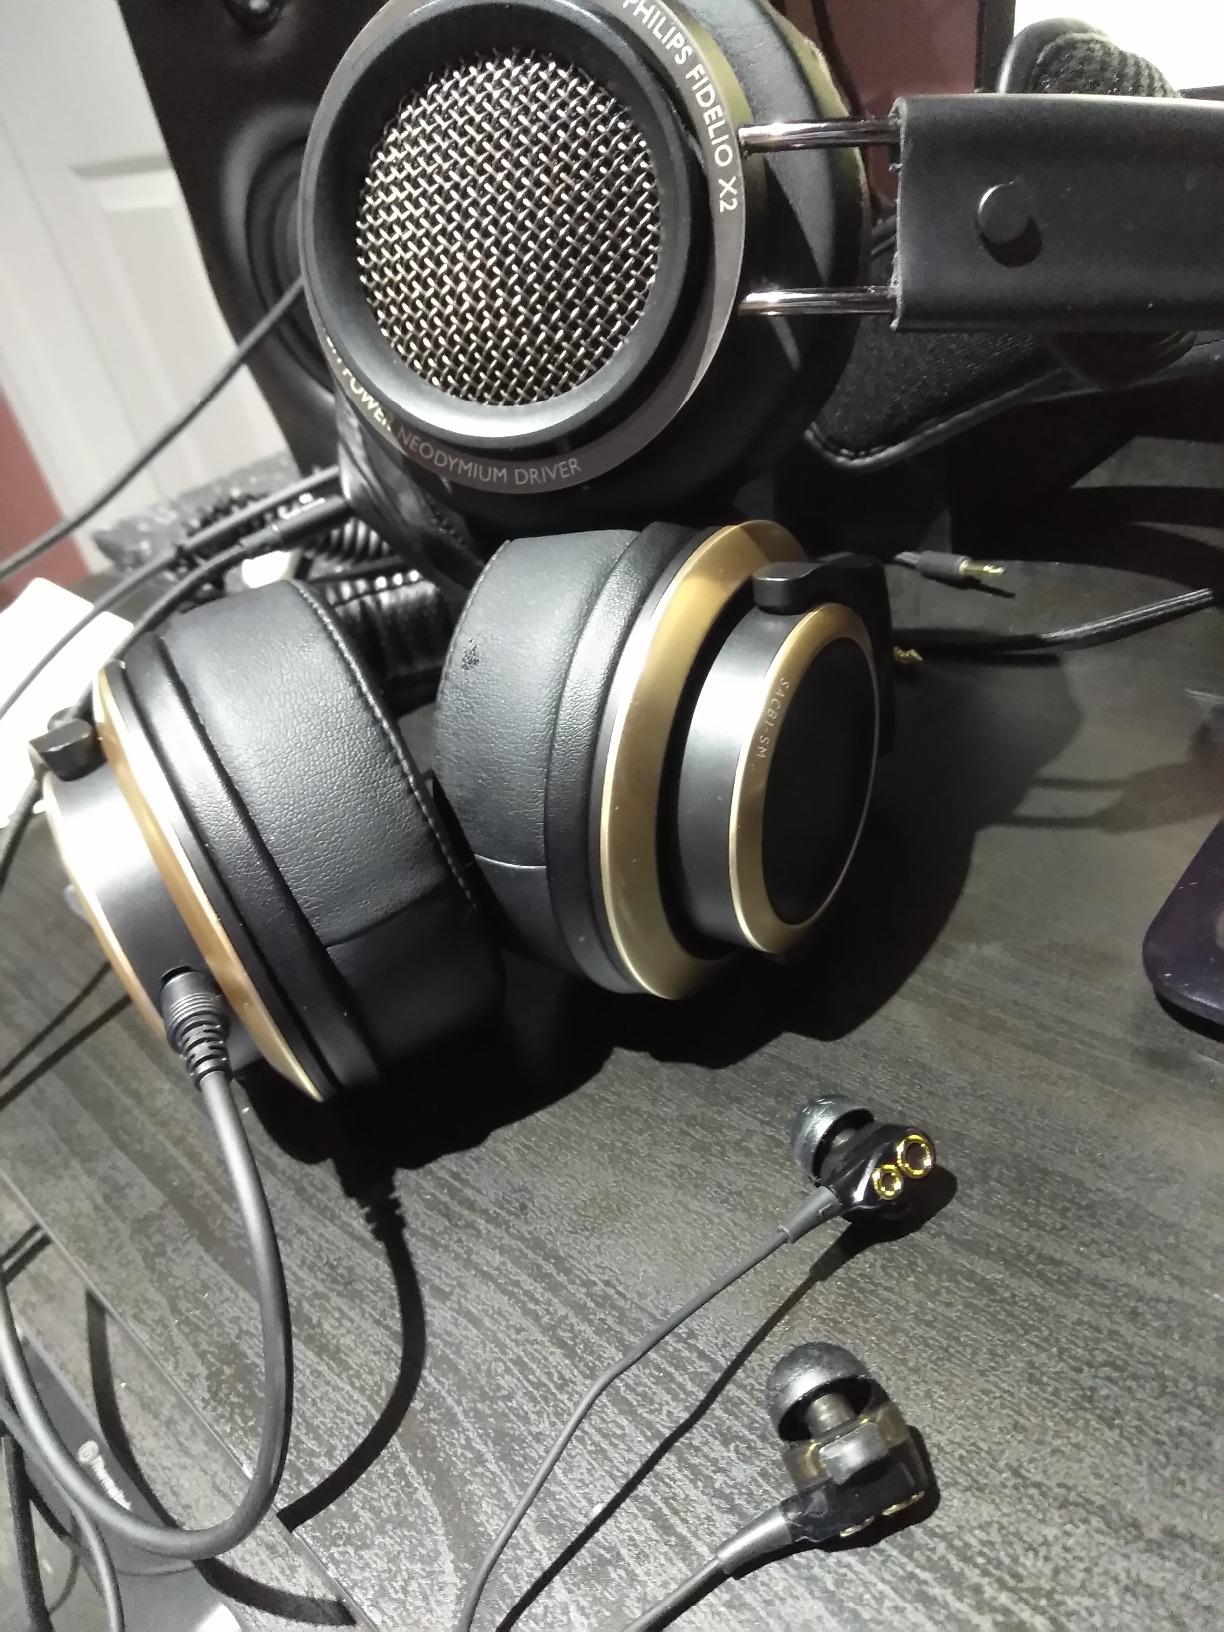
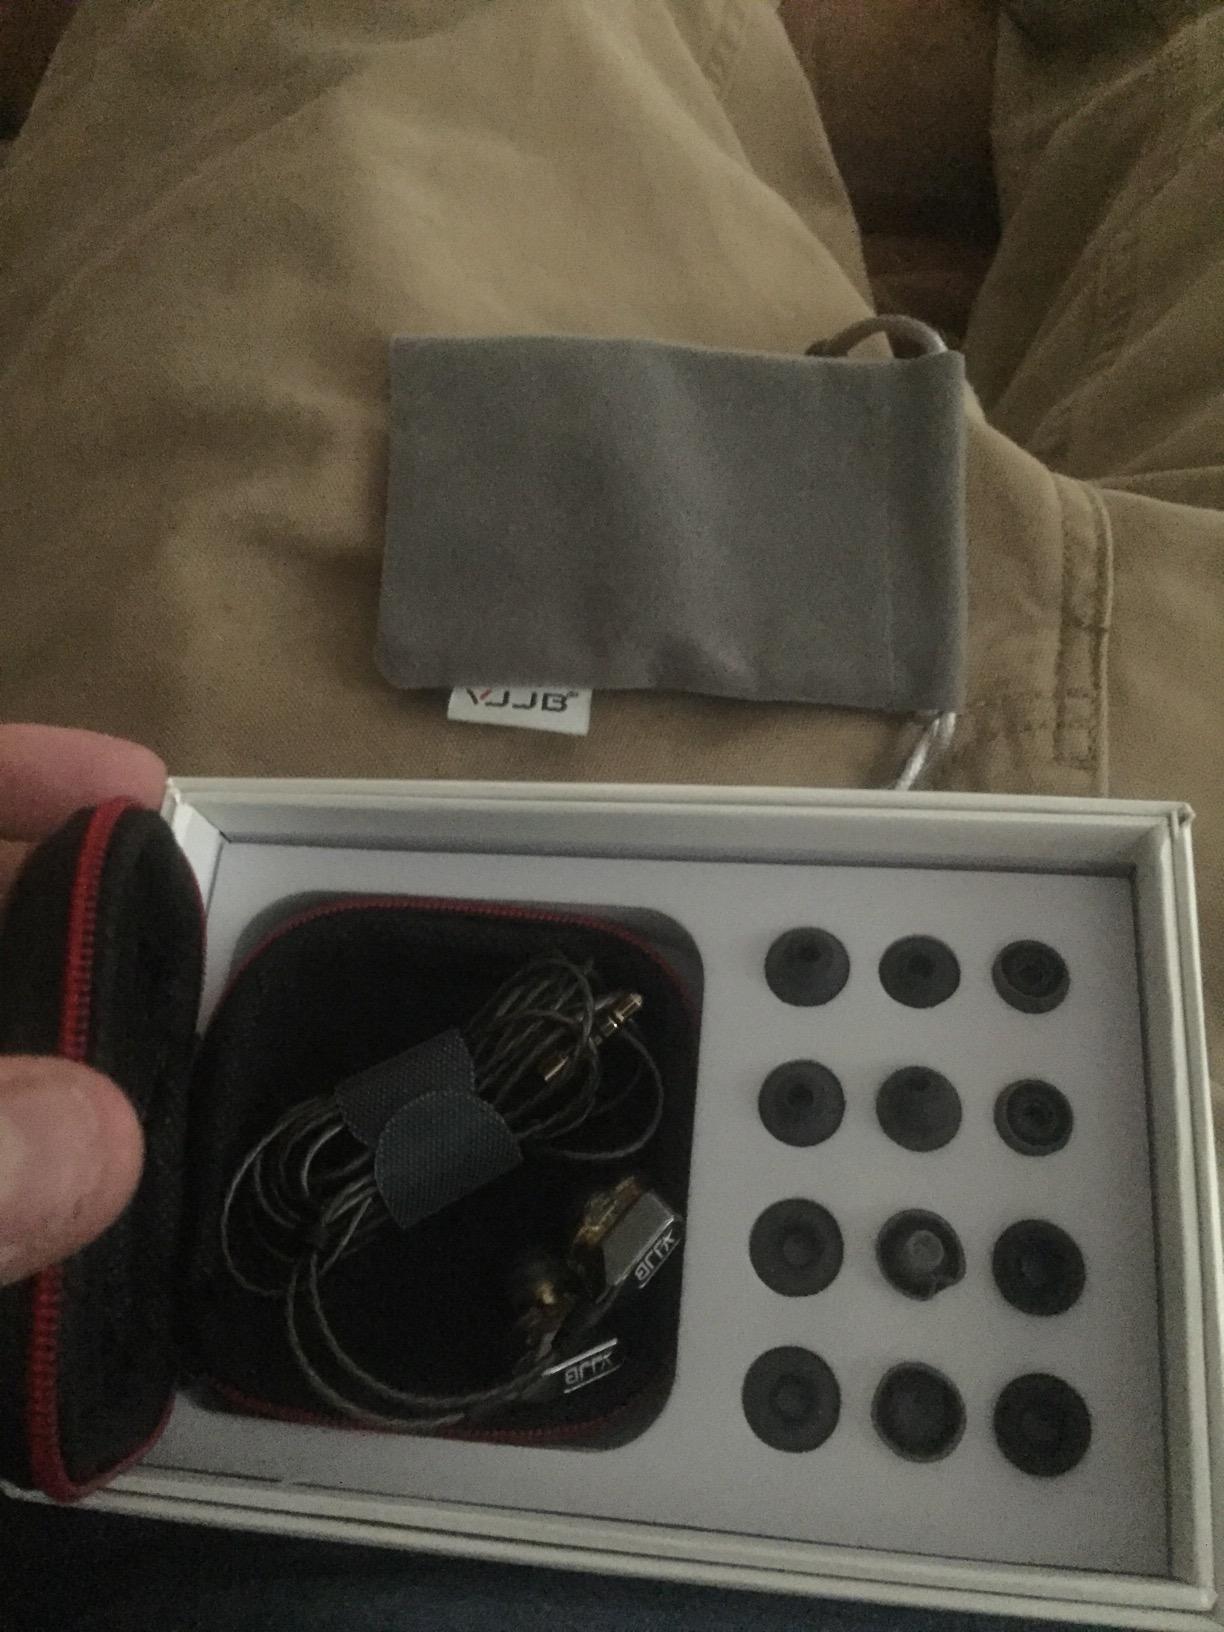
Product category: headphones
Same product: no